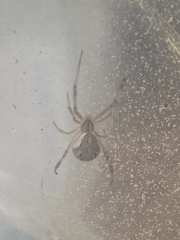
Species: Lactrodectus_hesperus